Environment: real
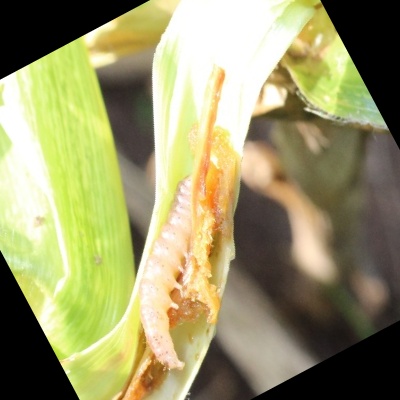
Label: fall_armyworm